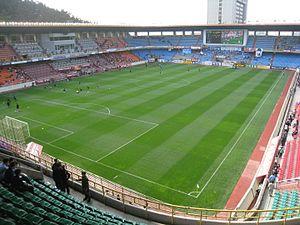
La saison 2017 du Championnat de Corée du Sud de football est la 35ᵉ édition de la première division sud-coréenne, la K League. Les douze clubs engagés s'affrontent à trois reprises lors de la phase régulière. À l'issue de celle-ci, les six premiers jouent la poule pour le titre et s'affrontent une nouvelle fois, tandis que les six derniers font de même au sein de la poule de relégation. Le dernier du classement est relégué, l'avant-dernier doit disputer un barrage de promotion-relégation face à une formation de deuxième division.
La saison 2019 du Championnat de Corée du Sud de football est la 37ᵉ édition de la première division sud-coréenne, la K League 1. Les douze clubs engagés s'affrontent à trois reprises lors de la phase régulière. À l'issue de celle-ci, les six premiers jouent la poule pour le titre et s'affrontent une nouvelle fois, tandis que les six derniers font de même au sein de la poule de relégation. Le dernier du classement est relégué, l'avant-dernier doit disputer un barrage de promotion-relégation face à une formation de deuxième division.
La saison 2020 du Championnat de Corée du Sud de football est la 38ᵉ édition de la première division sud-coréenne, la K League 1. En raison de la pandémie de Covid-19, les douze clubs engagés s'affrontent à deux reprises lors de la phase régulière. À l'issue de celle-ci, les six premiers jouent la poule pour le titre et s'affrontent une ou deux nouvelle fois, tandis que les six derniers font de même au sein de la poule de relégation. Le dernier du classement est relégué, l'avant-dernier doit disputer un barrage de promotion-relégation face à une formation de deuxième division.